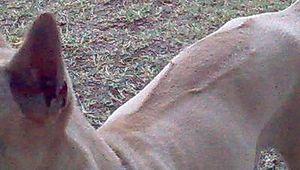
Le chien thaïlandais à crête dorsale est une race de chien originaire de Thaïlande. La Fédération cynologique internationale le répertorie dans le groupe 5, section 7. Sa caractéristique principale est la présence d'une crête de poils implantée en sens inverse le long du dos.